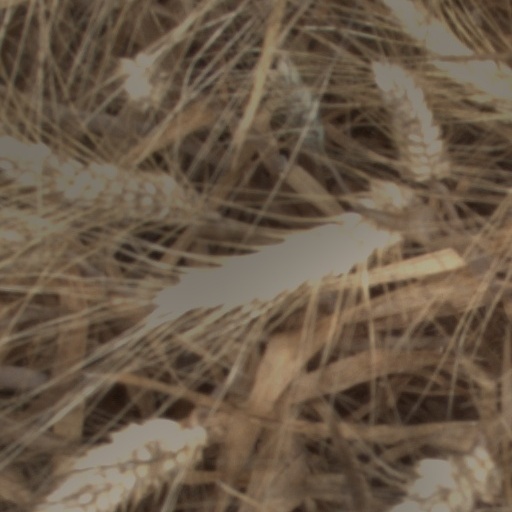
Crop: wheat